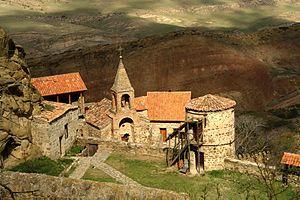
Le monastère de David Garedja est un monastère chrétien fondé au VIᵉ siècle, en partie rupestre, situé à la frontière entre l'Azerbaïdjan et la Géorgie. Il est inscrit au patrimoine mondial de l'UNESCO.
Cet article recense les sites inscrits au patrimoine mondial en Géorgie.
La principale religion en Géorgie était en 2002 l'orthodoxie, et minoritairement l'islam.